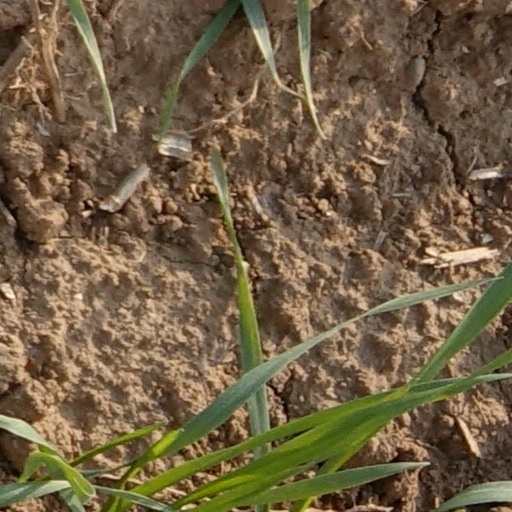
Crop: wheat